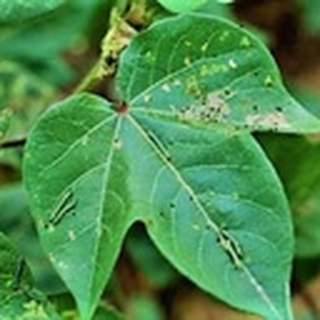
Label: cotton_army_worm